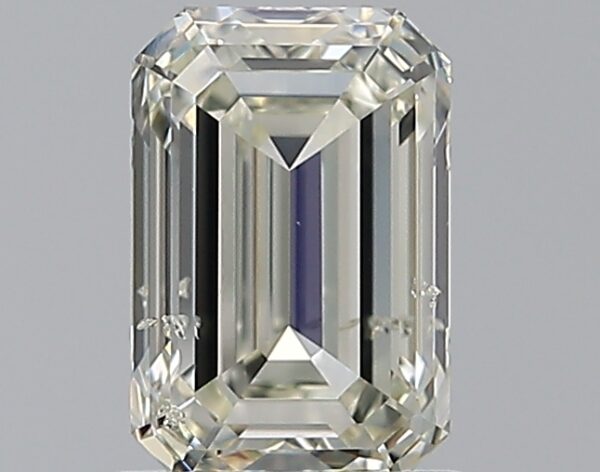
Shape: emerald
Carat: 1.18
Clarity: SI2
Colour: L
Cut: EX
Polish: VG
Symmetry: EX
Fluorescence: F
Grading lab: GIA
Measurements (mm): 7.22 x 4.81 x 3.28